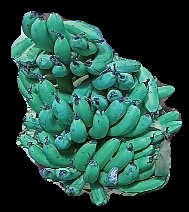
Variety: pachbale
Grade: grade3